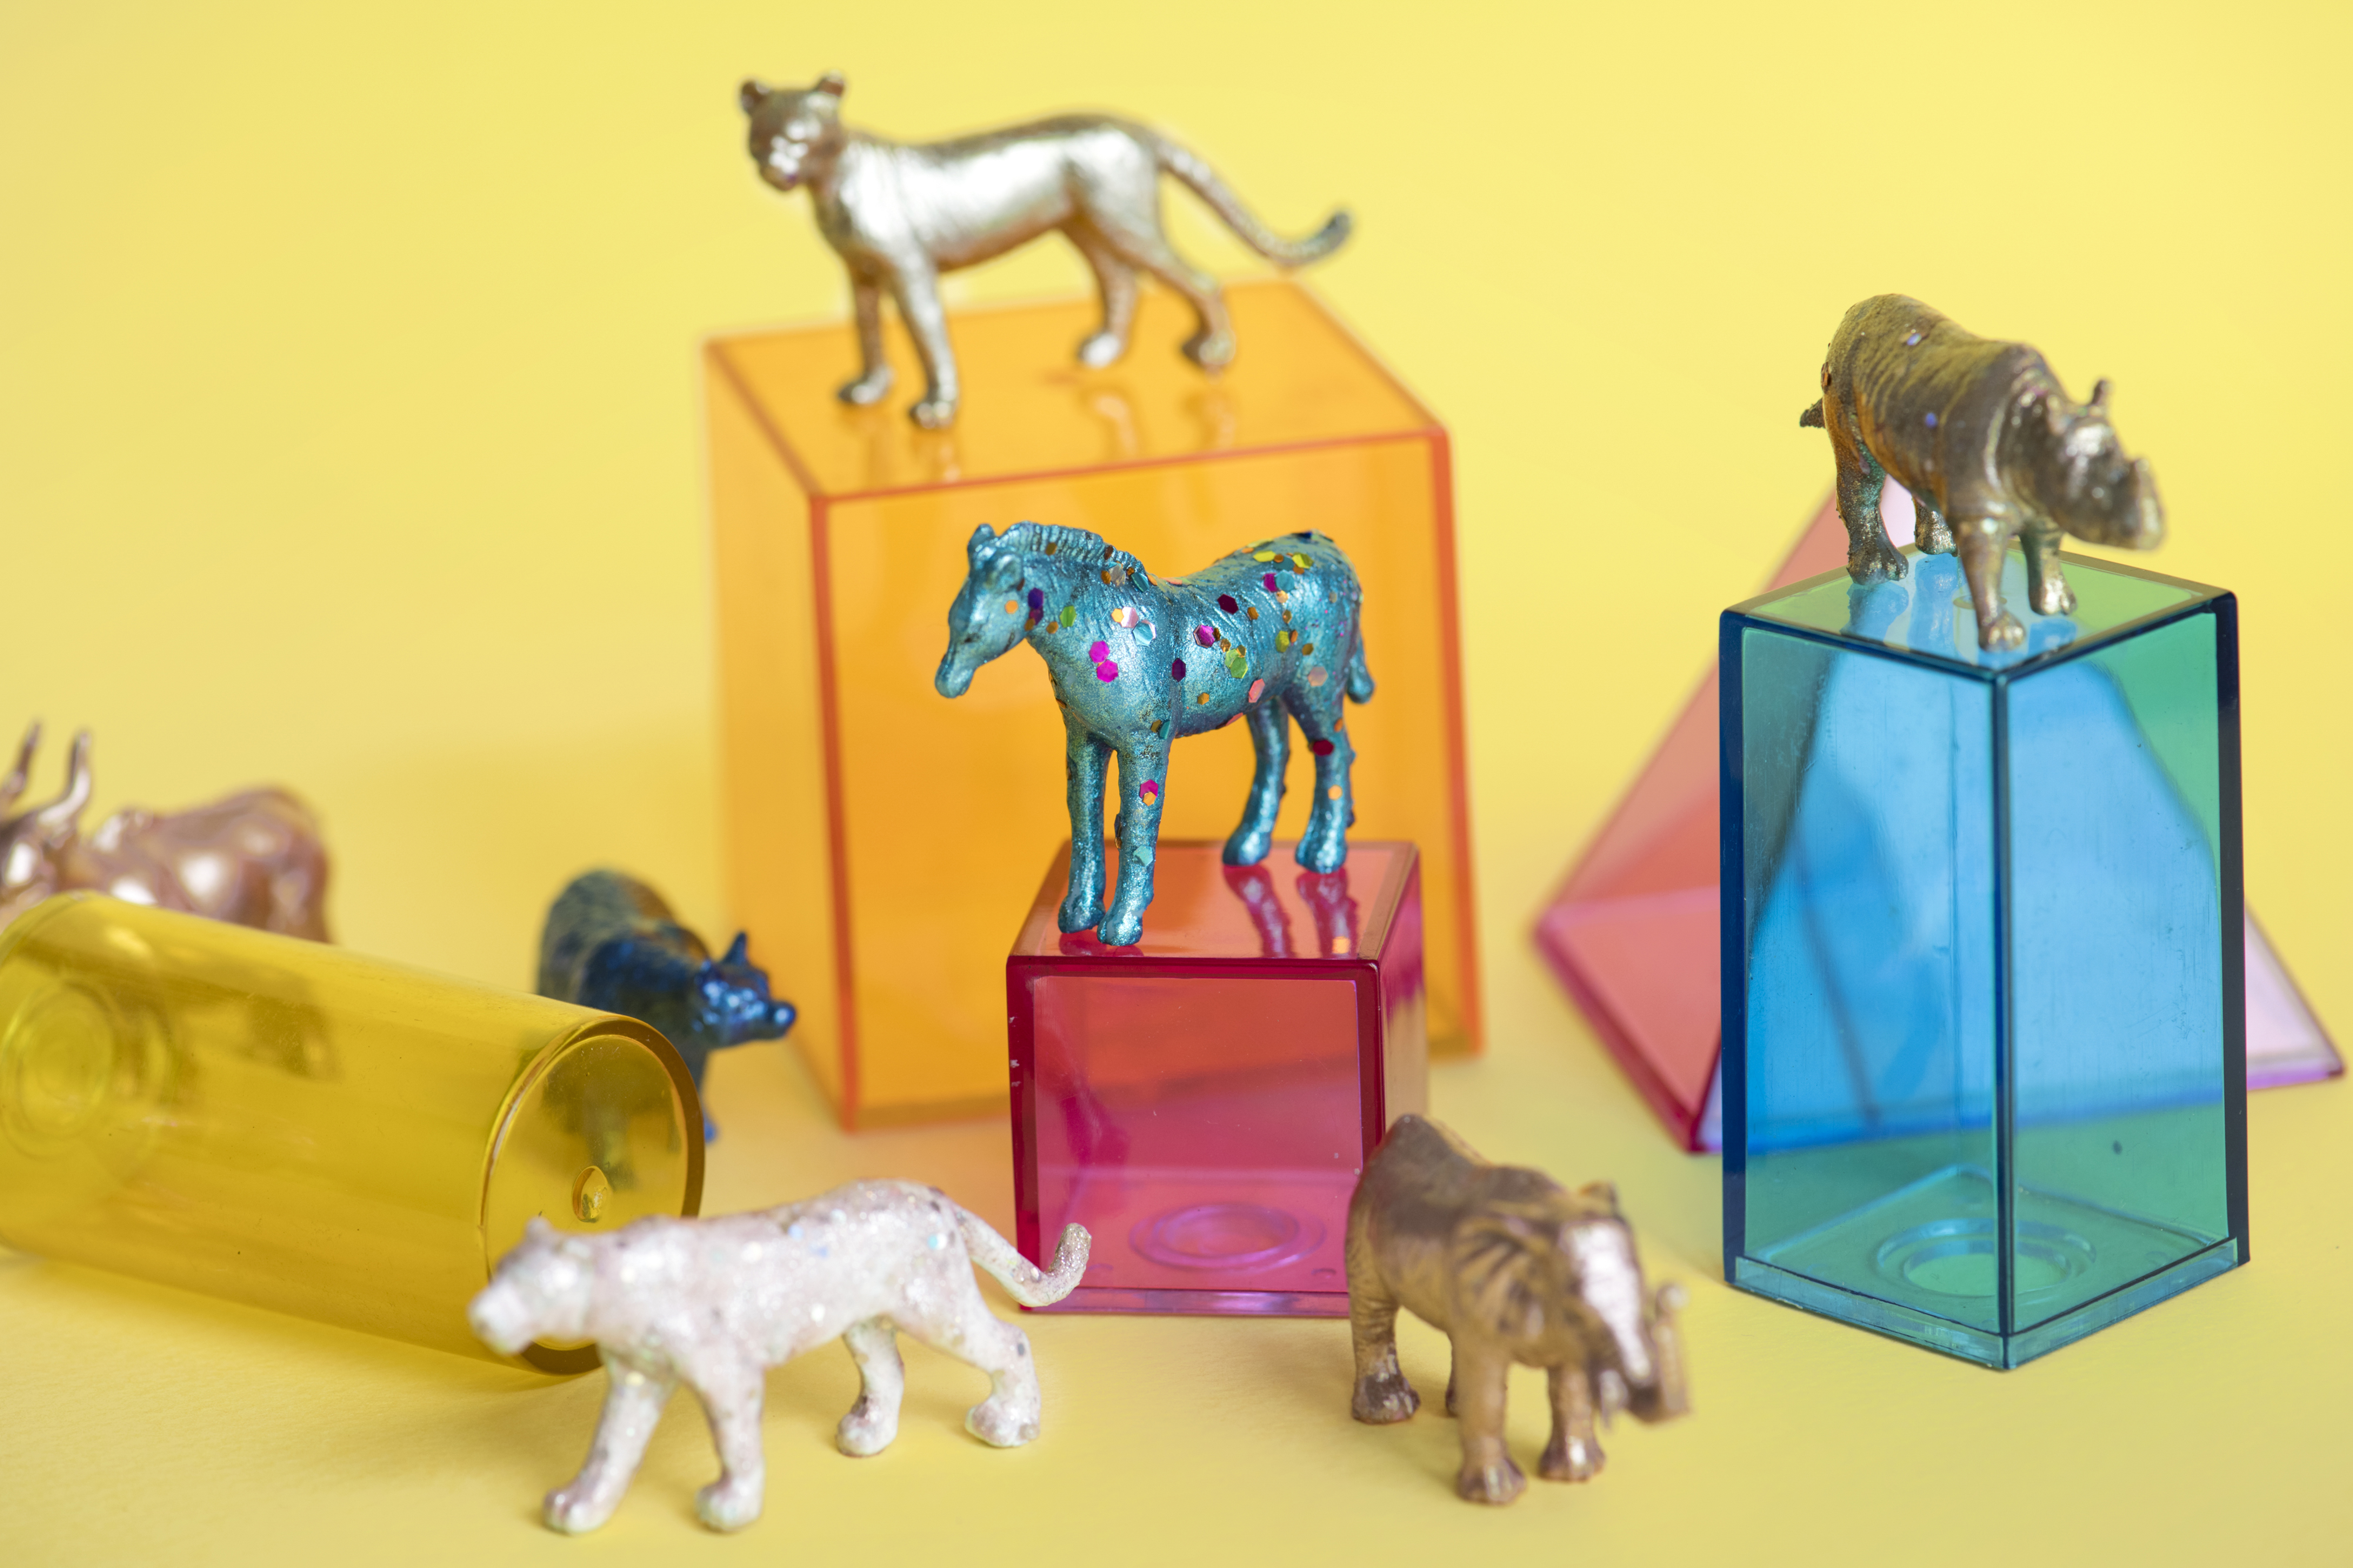
amusement, animals, background, childhood, children, colorful, cylinder, design, display, diverse, editorial, education, elementary, elephant, entertainment, fashion, figure, figurine, funky, hippo, hippopotamus, horse, kid, kids, kindergarten, mathematical, negative effect, plastic, playground, rectangle, safari, shape, solid, square, symbol, tiger, toy, toys, triangle, various